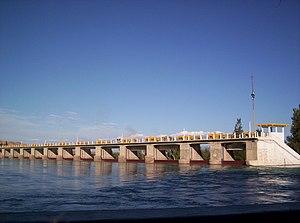
La province de San Juan est une province de l'Argentine située à l'ouest du pays. Elle est limitée au nord par la province de La Rioja, au sud-est par la province de San Luis, au sud par la province de Mendoza et à l'ouest par la cordillère des Andes, qui la sépare du Chili.
Le Río San Juan est une rivière qui parcourt la province de San Juan en Argentine et dont le bassin d'alimentation se nourrit dans les sommets de la Cordillère des Andes, dans une zone comprise entre la Cordillère de Olivares au nord, et le massif de l'Aconcagua au sud, zone aux précipitations assez irrégulières en général et de moins en moins abondantes du sud au nord.